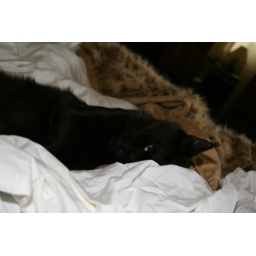
While sitting in bed doing homework... Jester annoyed that I'm talking to him...